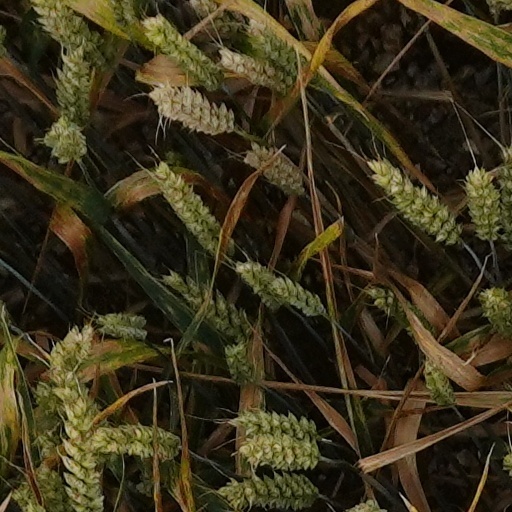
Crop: wheat